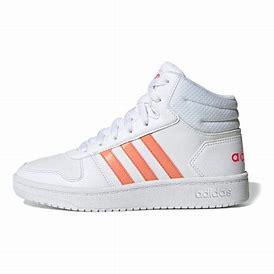
Brand: adidas
Model: NEO Hoops 2 Mid Skate